Gerda Lerner

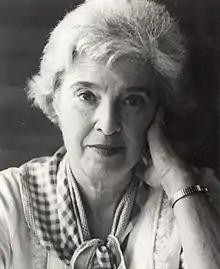
Gerda Kronstein in 1981.

Gerda Hedwig Lerner (née Kronstein; April 30, 1920 – January 2, 2013) was an Austrian-born American historian and woman's history author. In addition to her numerous scholarly publications, she wrote poetry, fiction, theatre pieces, screenplays, and an autobiography. She served as president of the Organization of American Historians from 1980 to 1981. In 1980, she was appointed Robinson Edwards Professor of History at the University of Wisconsin-Madison, where she taught until retiring in 1991.